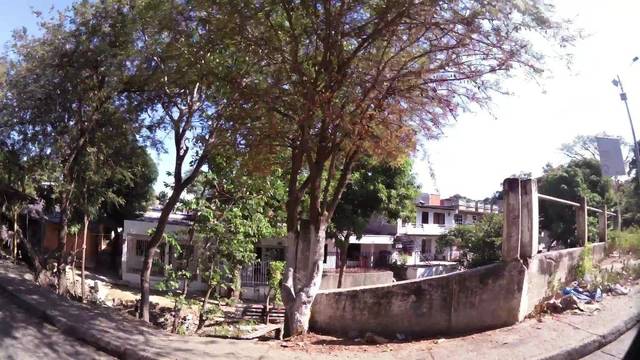
Region: Colombia
Coordinates: 10.398, -75.516